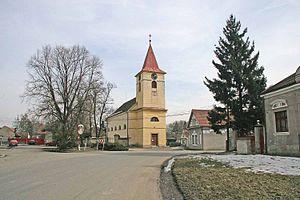
Libice nad Cidlinou est une commune du district de Nymburk, dans la région de la Bohême-Centrale, en République tchèque. Sa population s'élevait à 1 274 habitants en 2020.